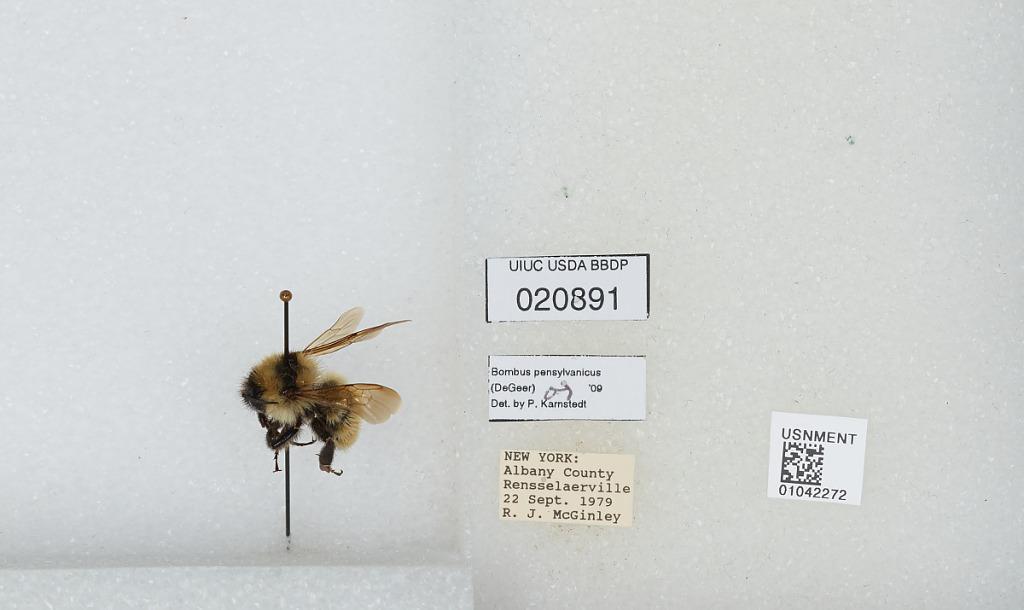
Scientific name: Bombus sp.
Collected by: R. McGinley
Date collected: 1979-9-22
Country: United States
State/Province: New York
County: Albany
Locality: Rensselaerville
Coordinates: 42.5162, -74.1379
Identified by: Karnstedt, P.